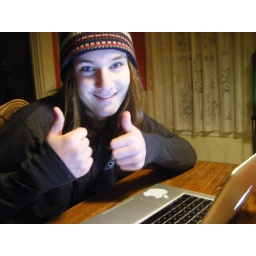
My nephew Hunter asked me to take this. The phosphorus laptop glow brings out the blue in his eyes.